Sharp's Ridge

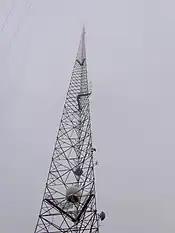
Former TV tower along Sharp's Ridge Road

Sharp's Ridge Memorial Park consists of along the ridge crest and southern face of the center of Sharp's Ridge. The park is accessible by Sharp's Ridge Road, just off Broadway. The park's location on a prominent ridgetop oriented parallel to the flight path of migrating birds makes it a top birdwatching destination in springtime. It is used by the Knoxville chapter of the Tennessee Ornithological Society for birdwatching activities. The park also has picnic facilities and several short walking trails.